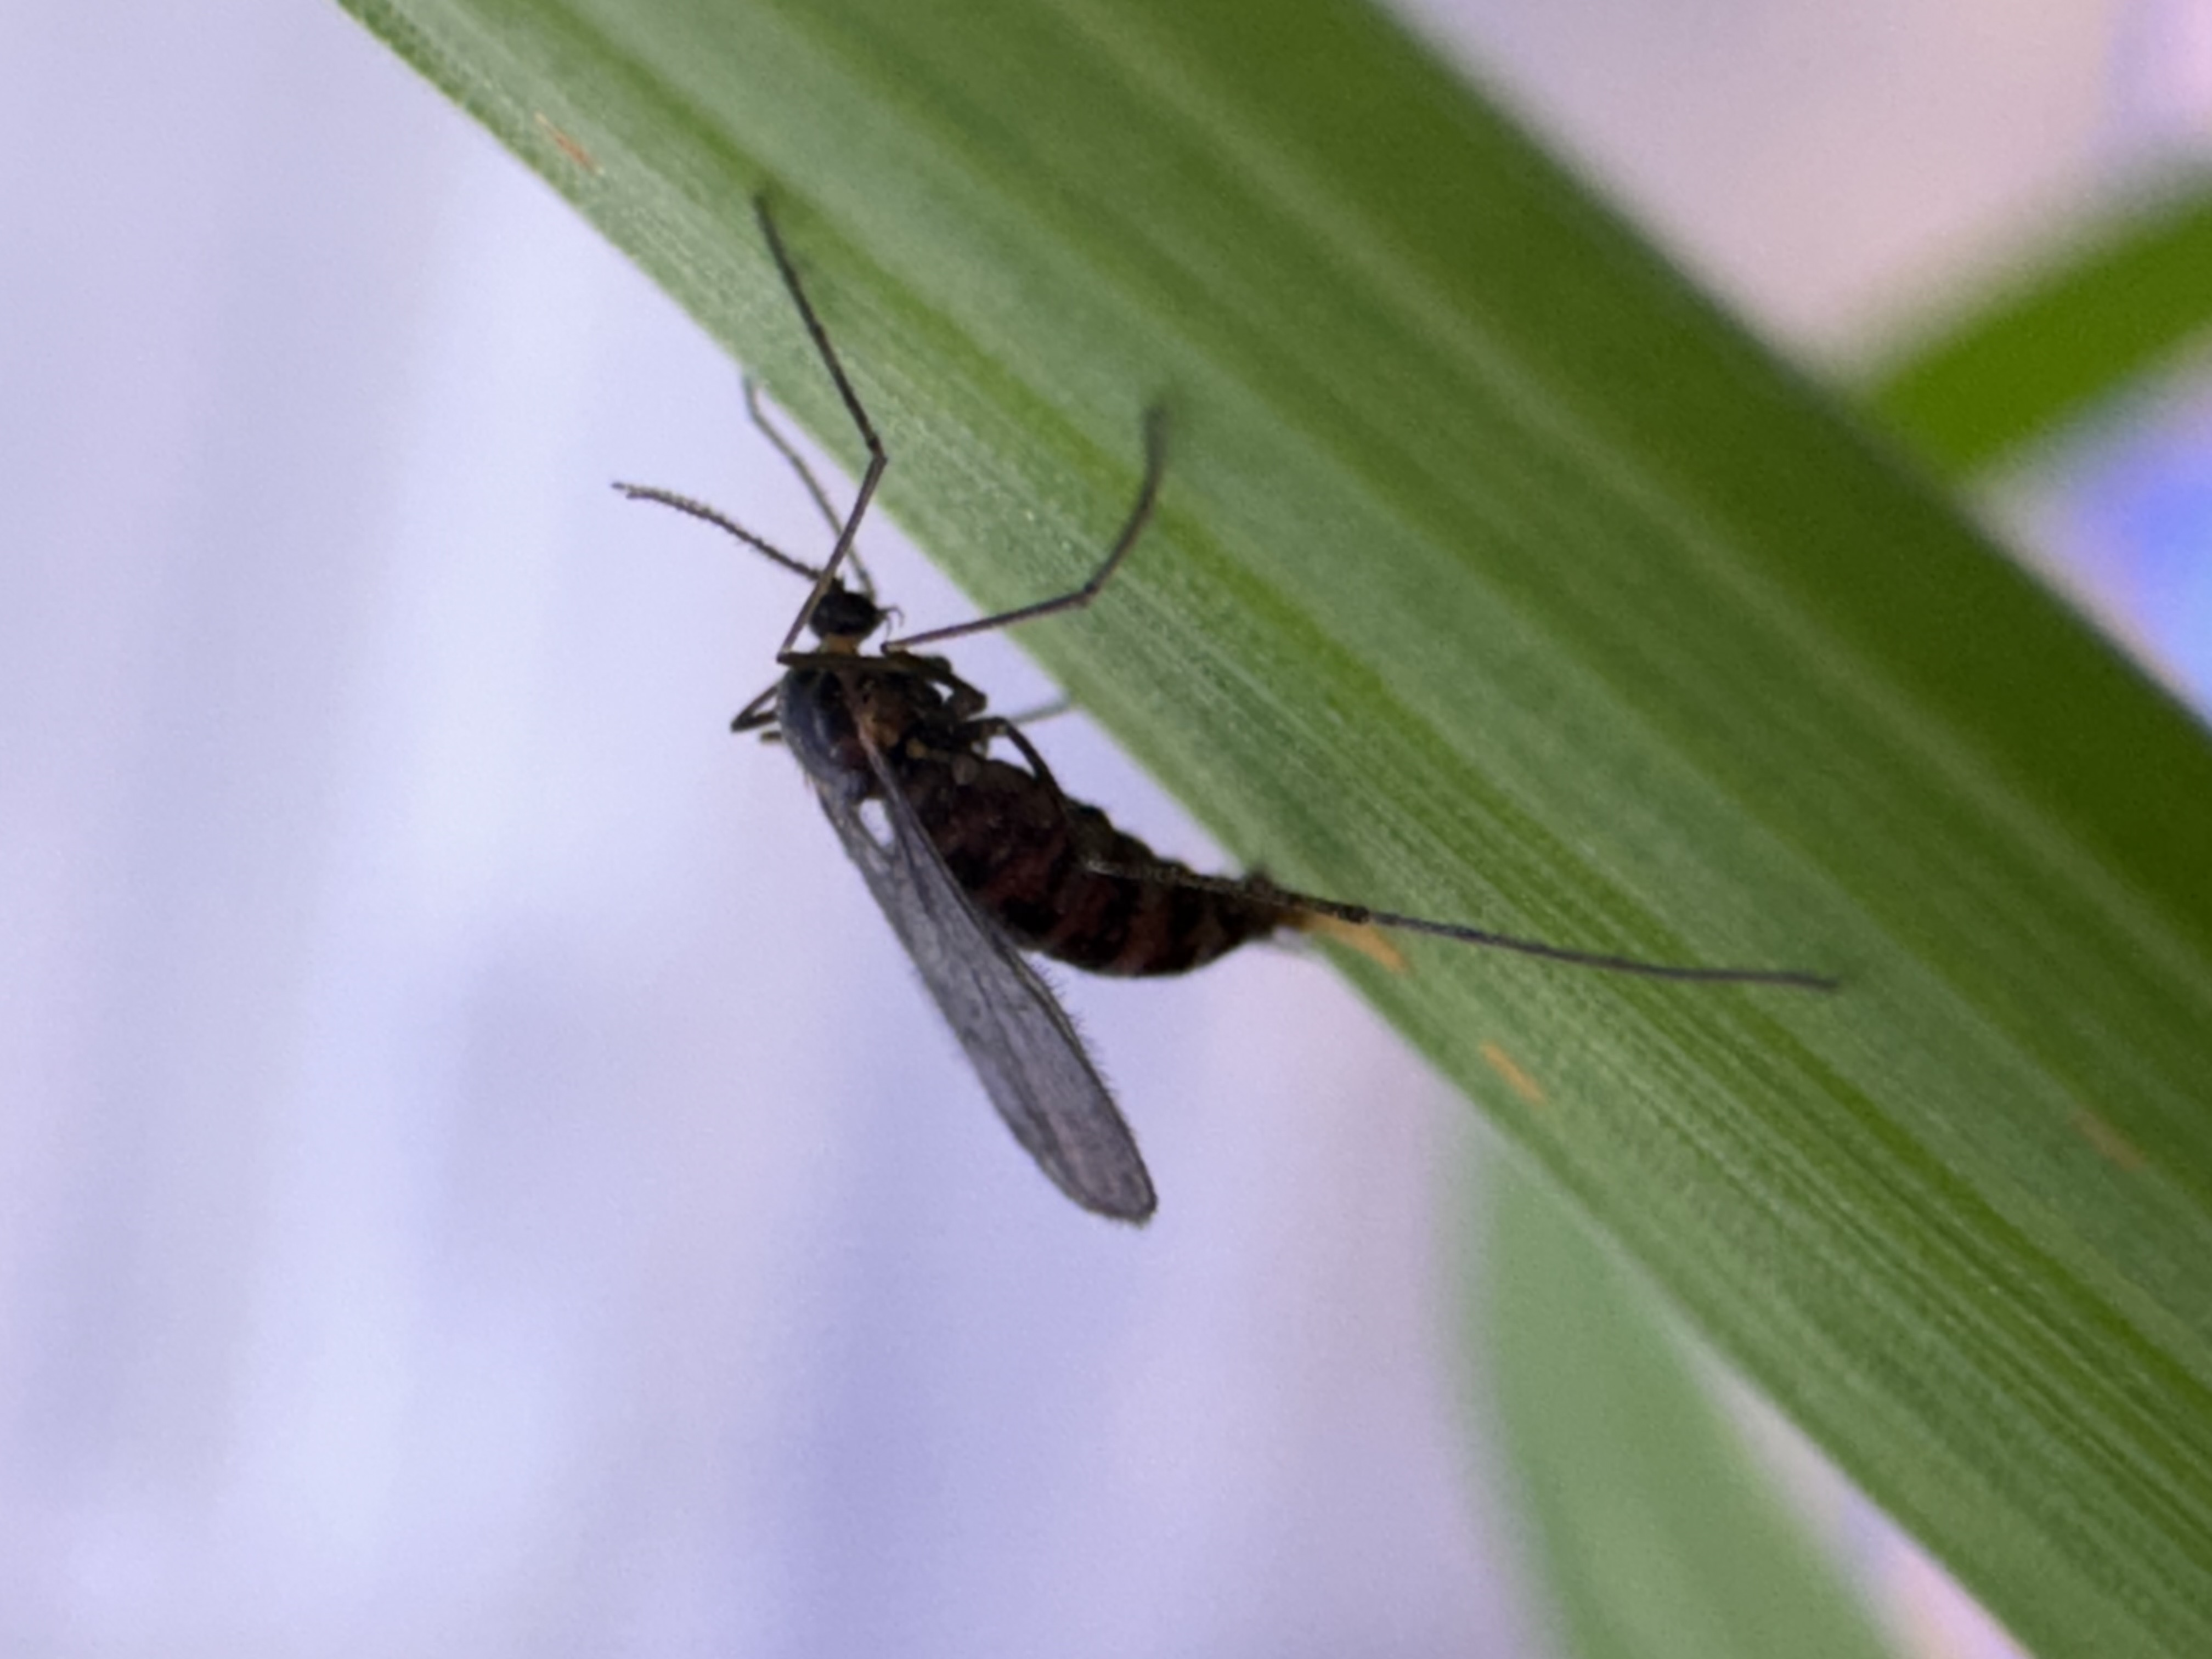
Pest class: hessian_fly